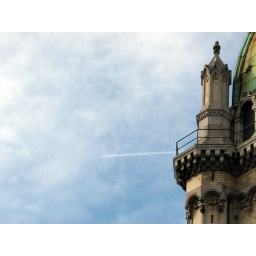
Sainte-Marie church in BrusselsI love the bright colors of the copper roof